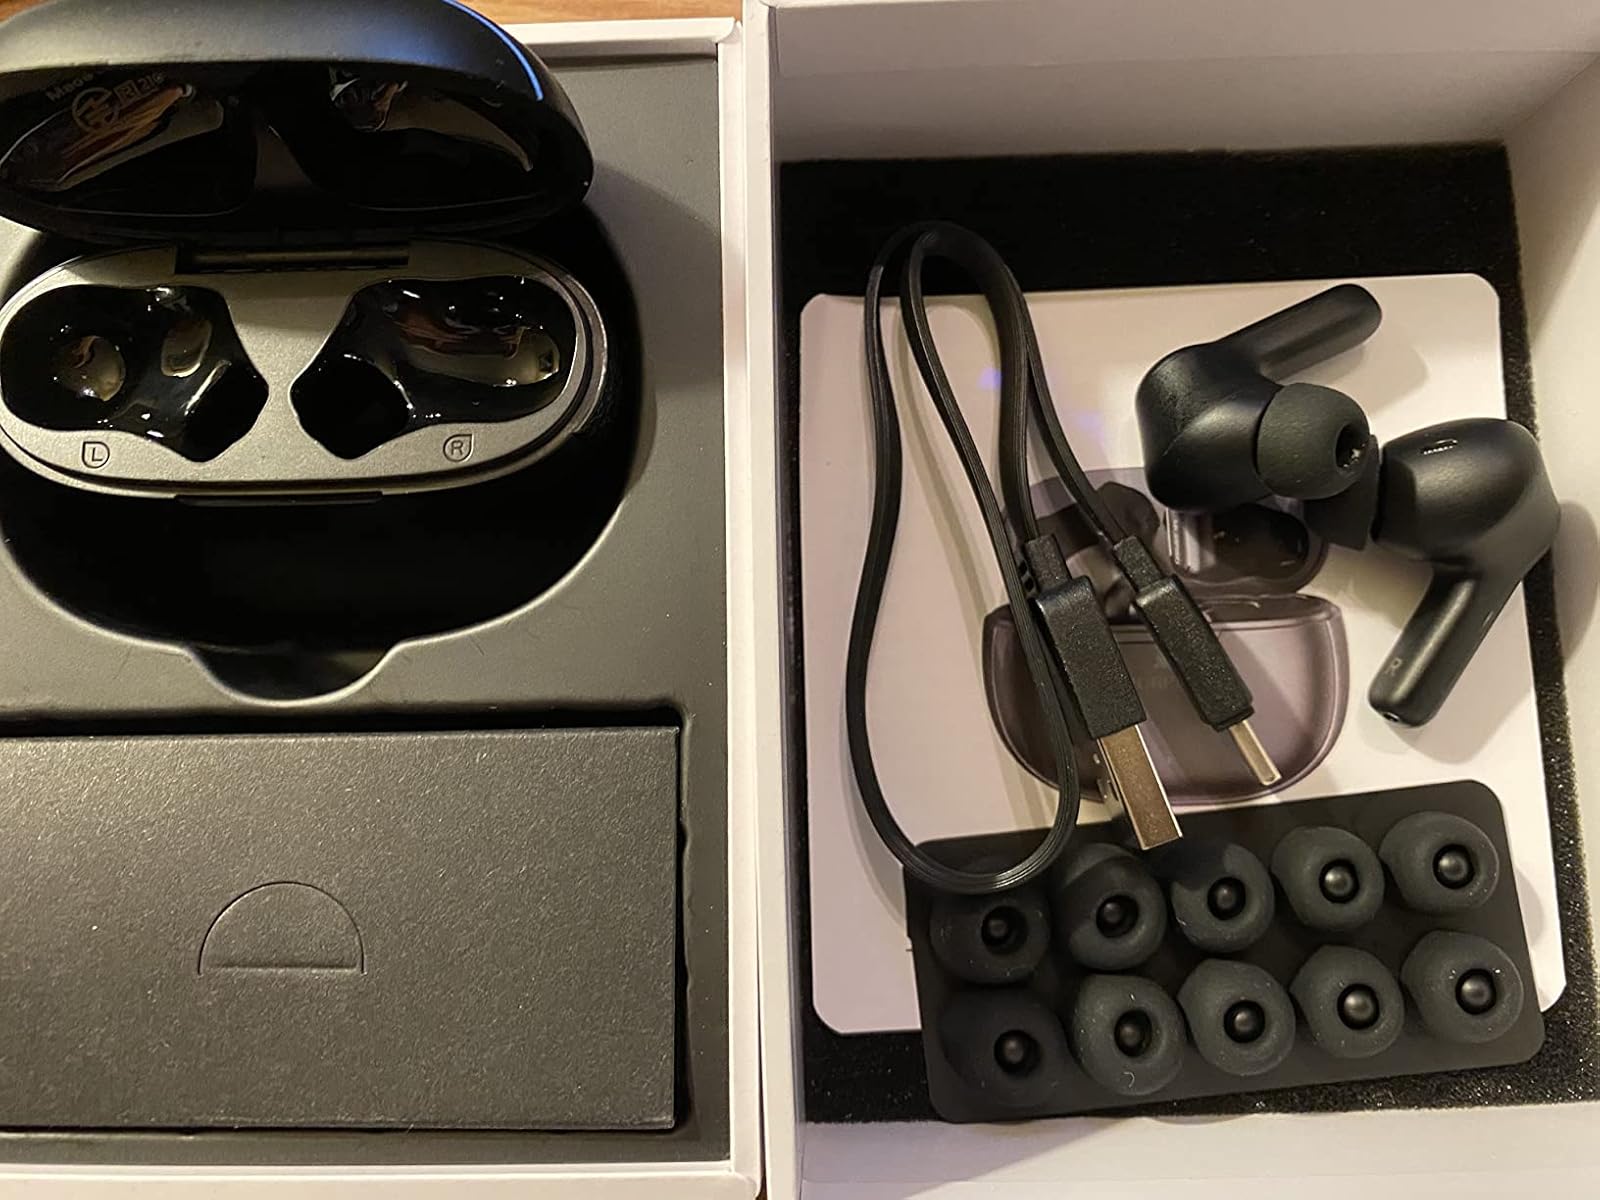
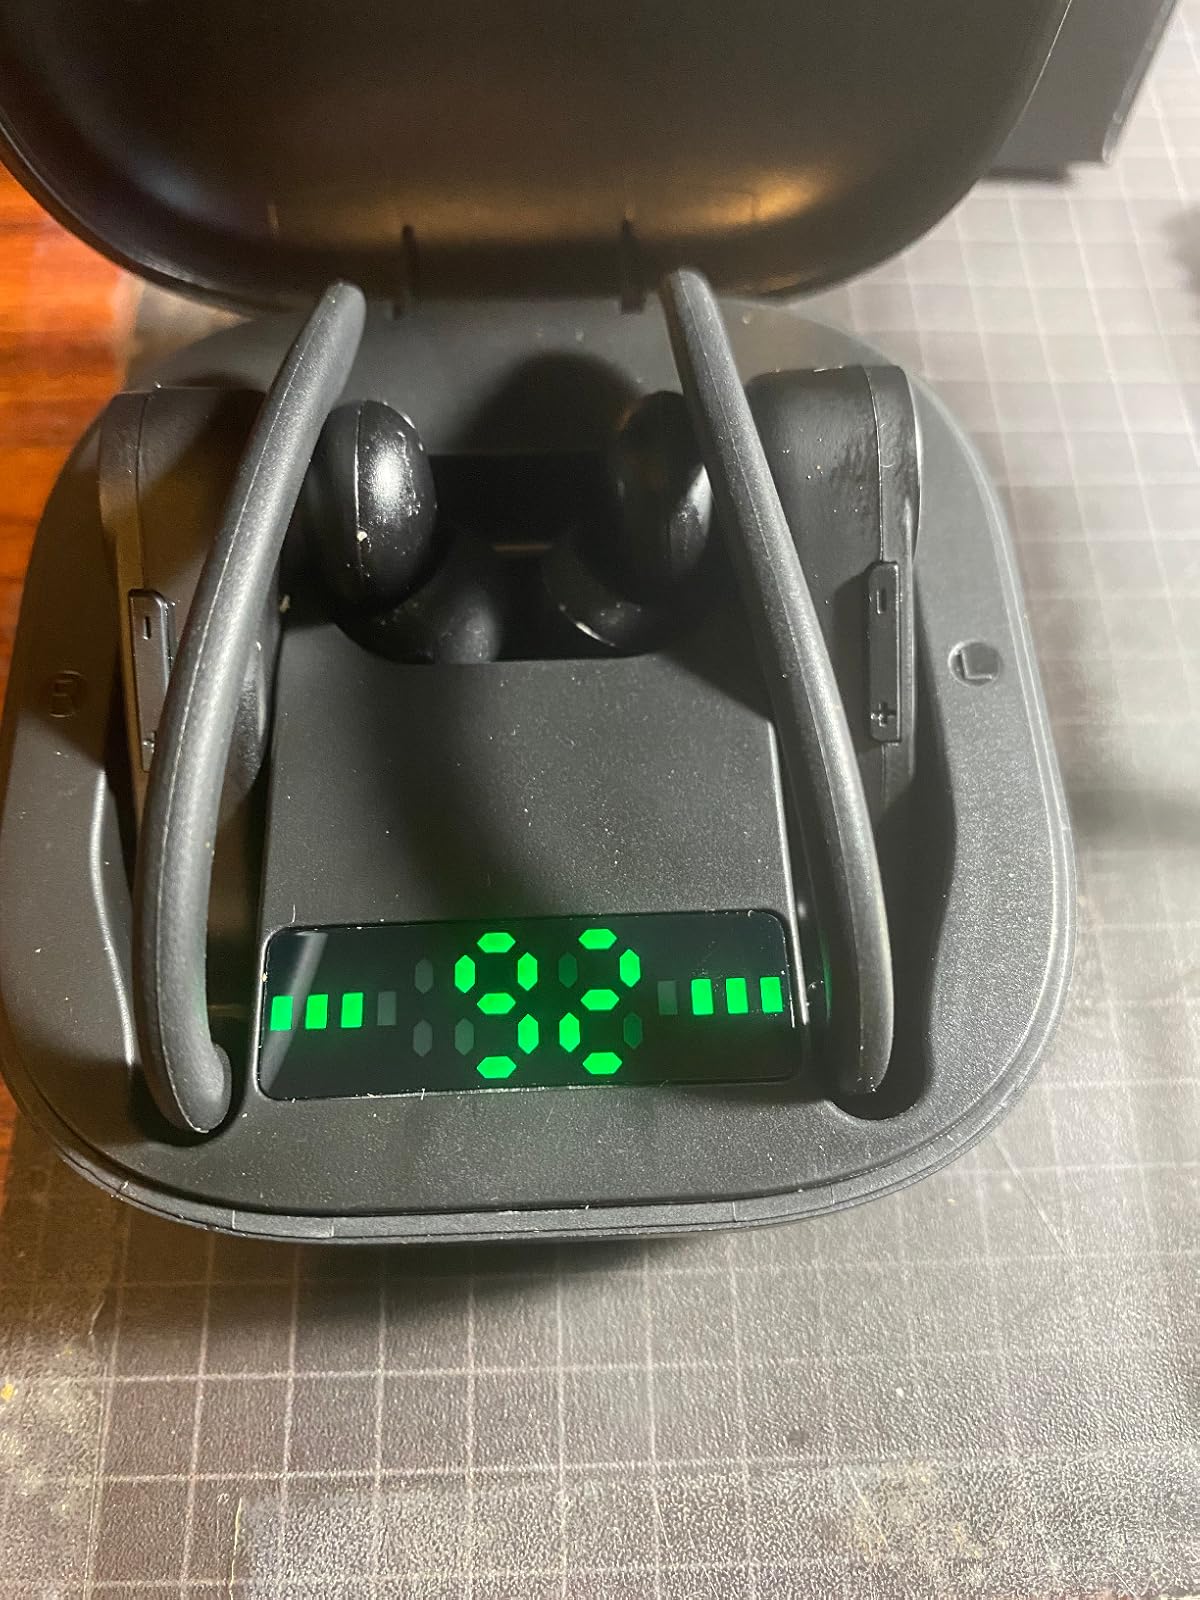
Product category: earbuds
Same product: no